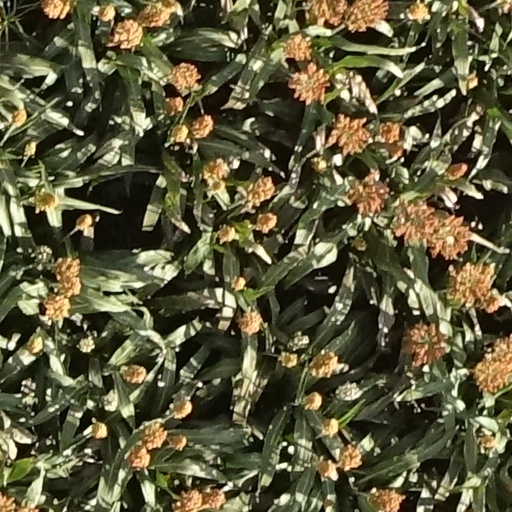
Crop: sorghum